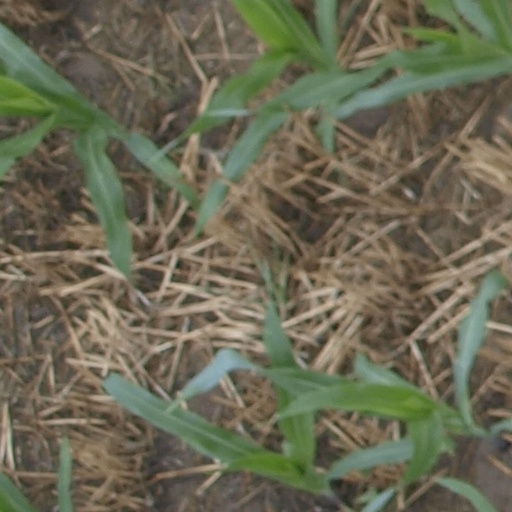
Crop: maize; corn